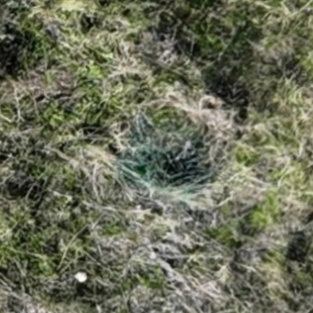
Month: october
Dye color: blue
Dye concentration: high